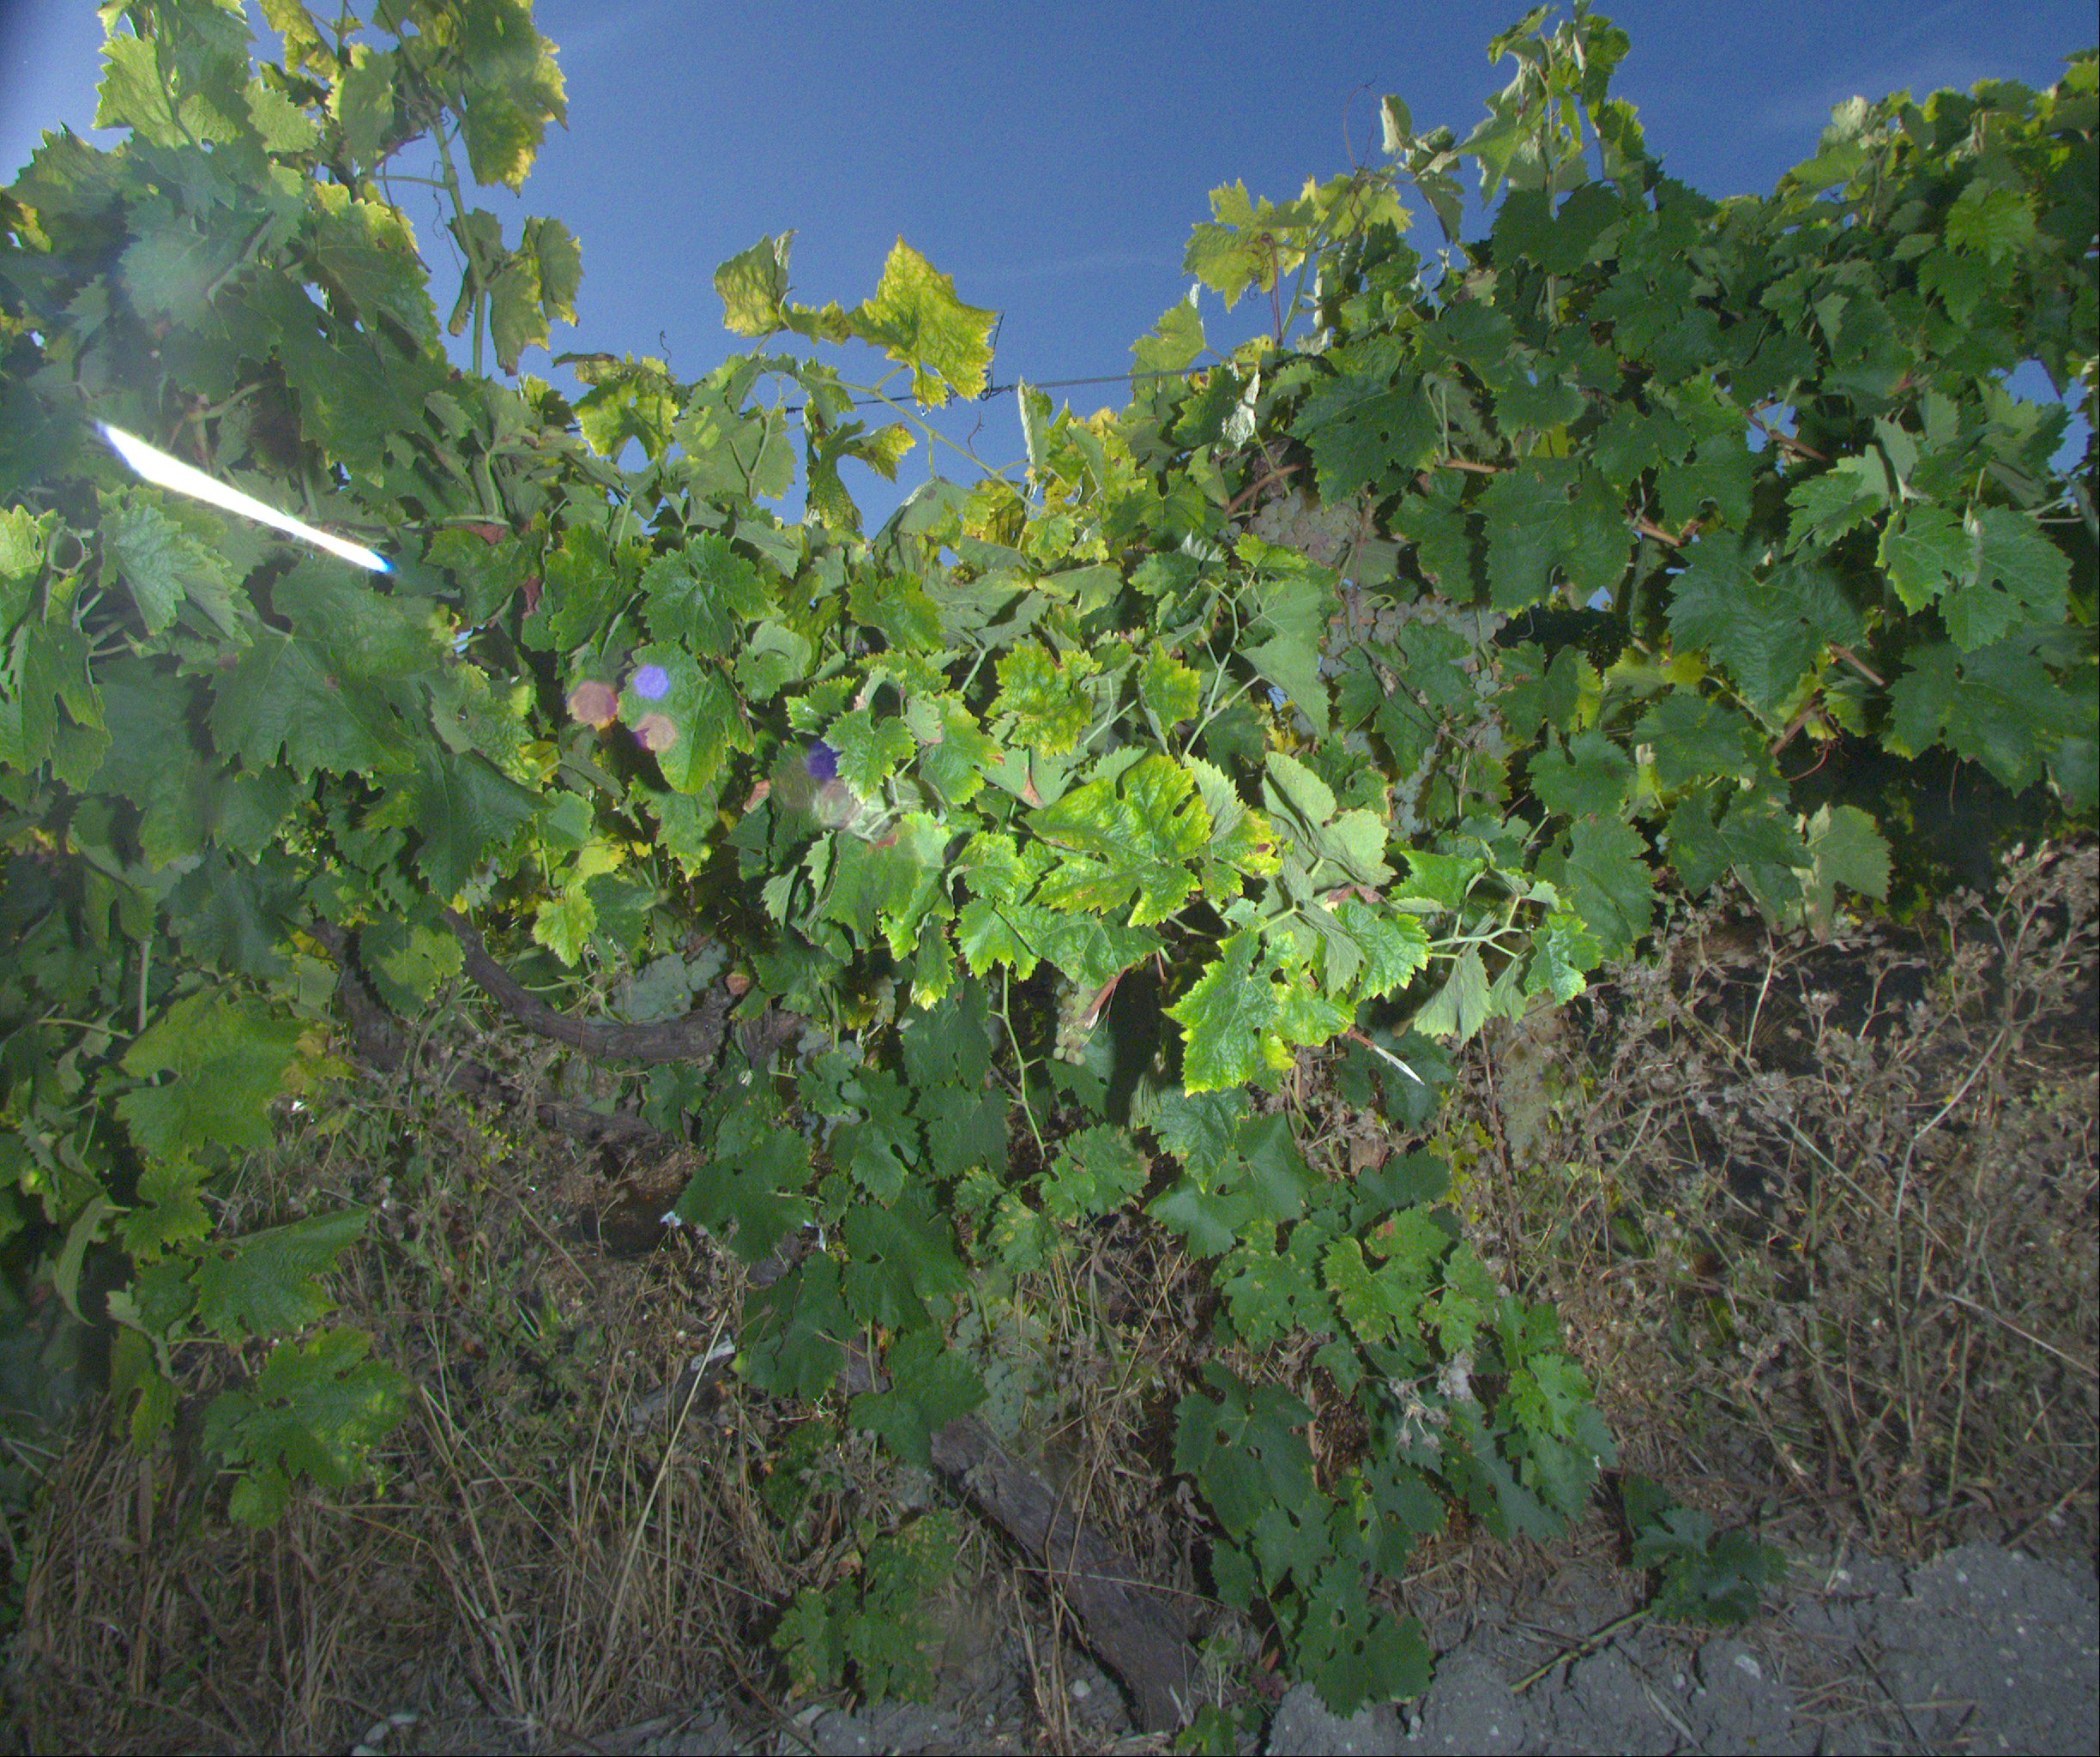
Grape variety: ugni-blanc
Disease: Flavescence dorée (fd)